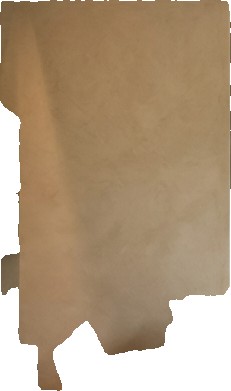
Surface category: wall